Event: Nepal Earthquake
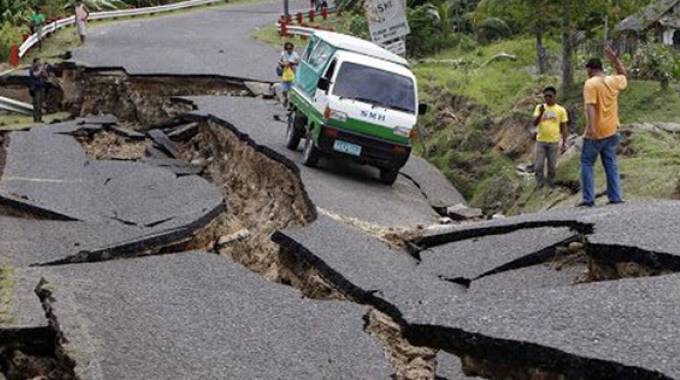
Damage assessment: damage